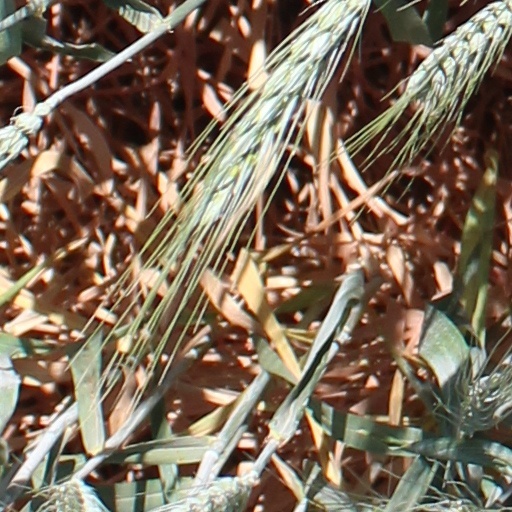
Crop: wheat